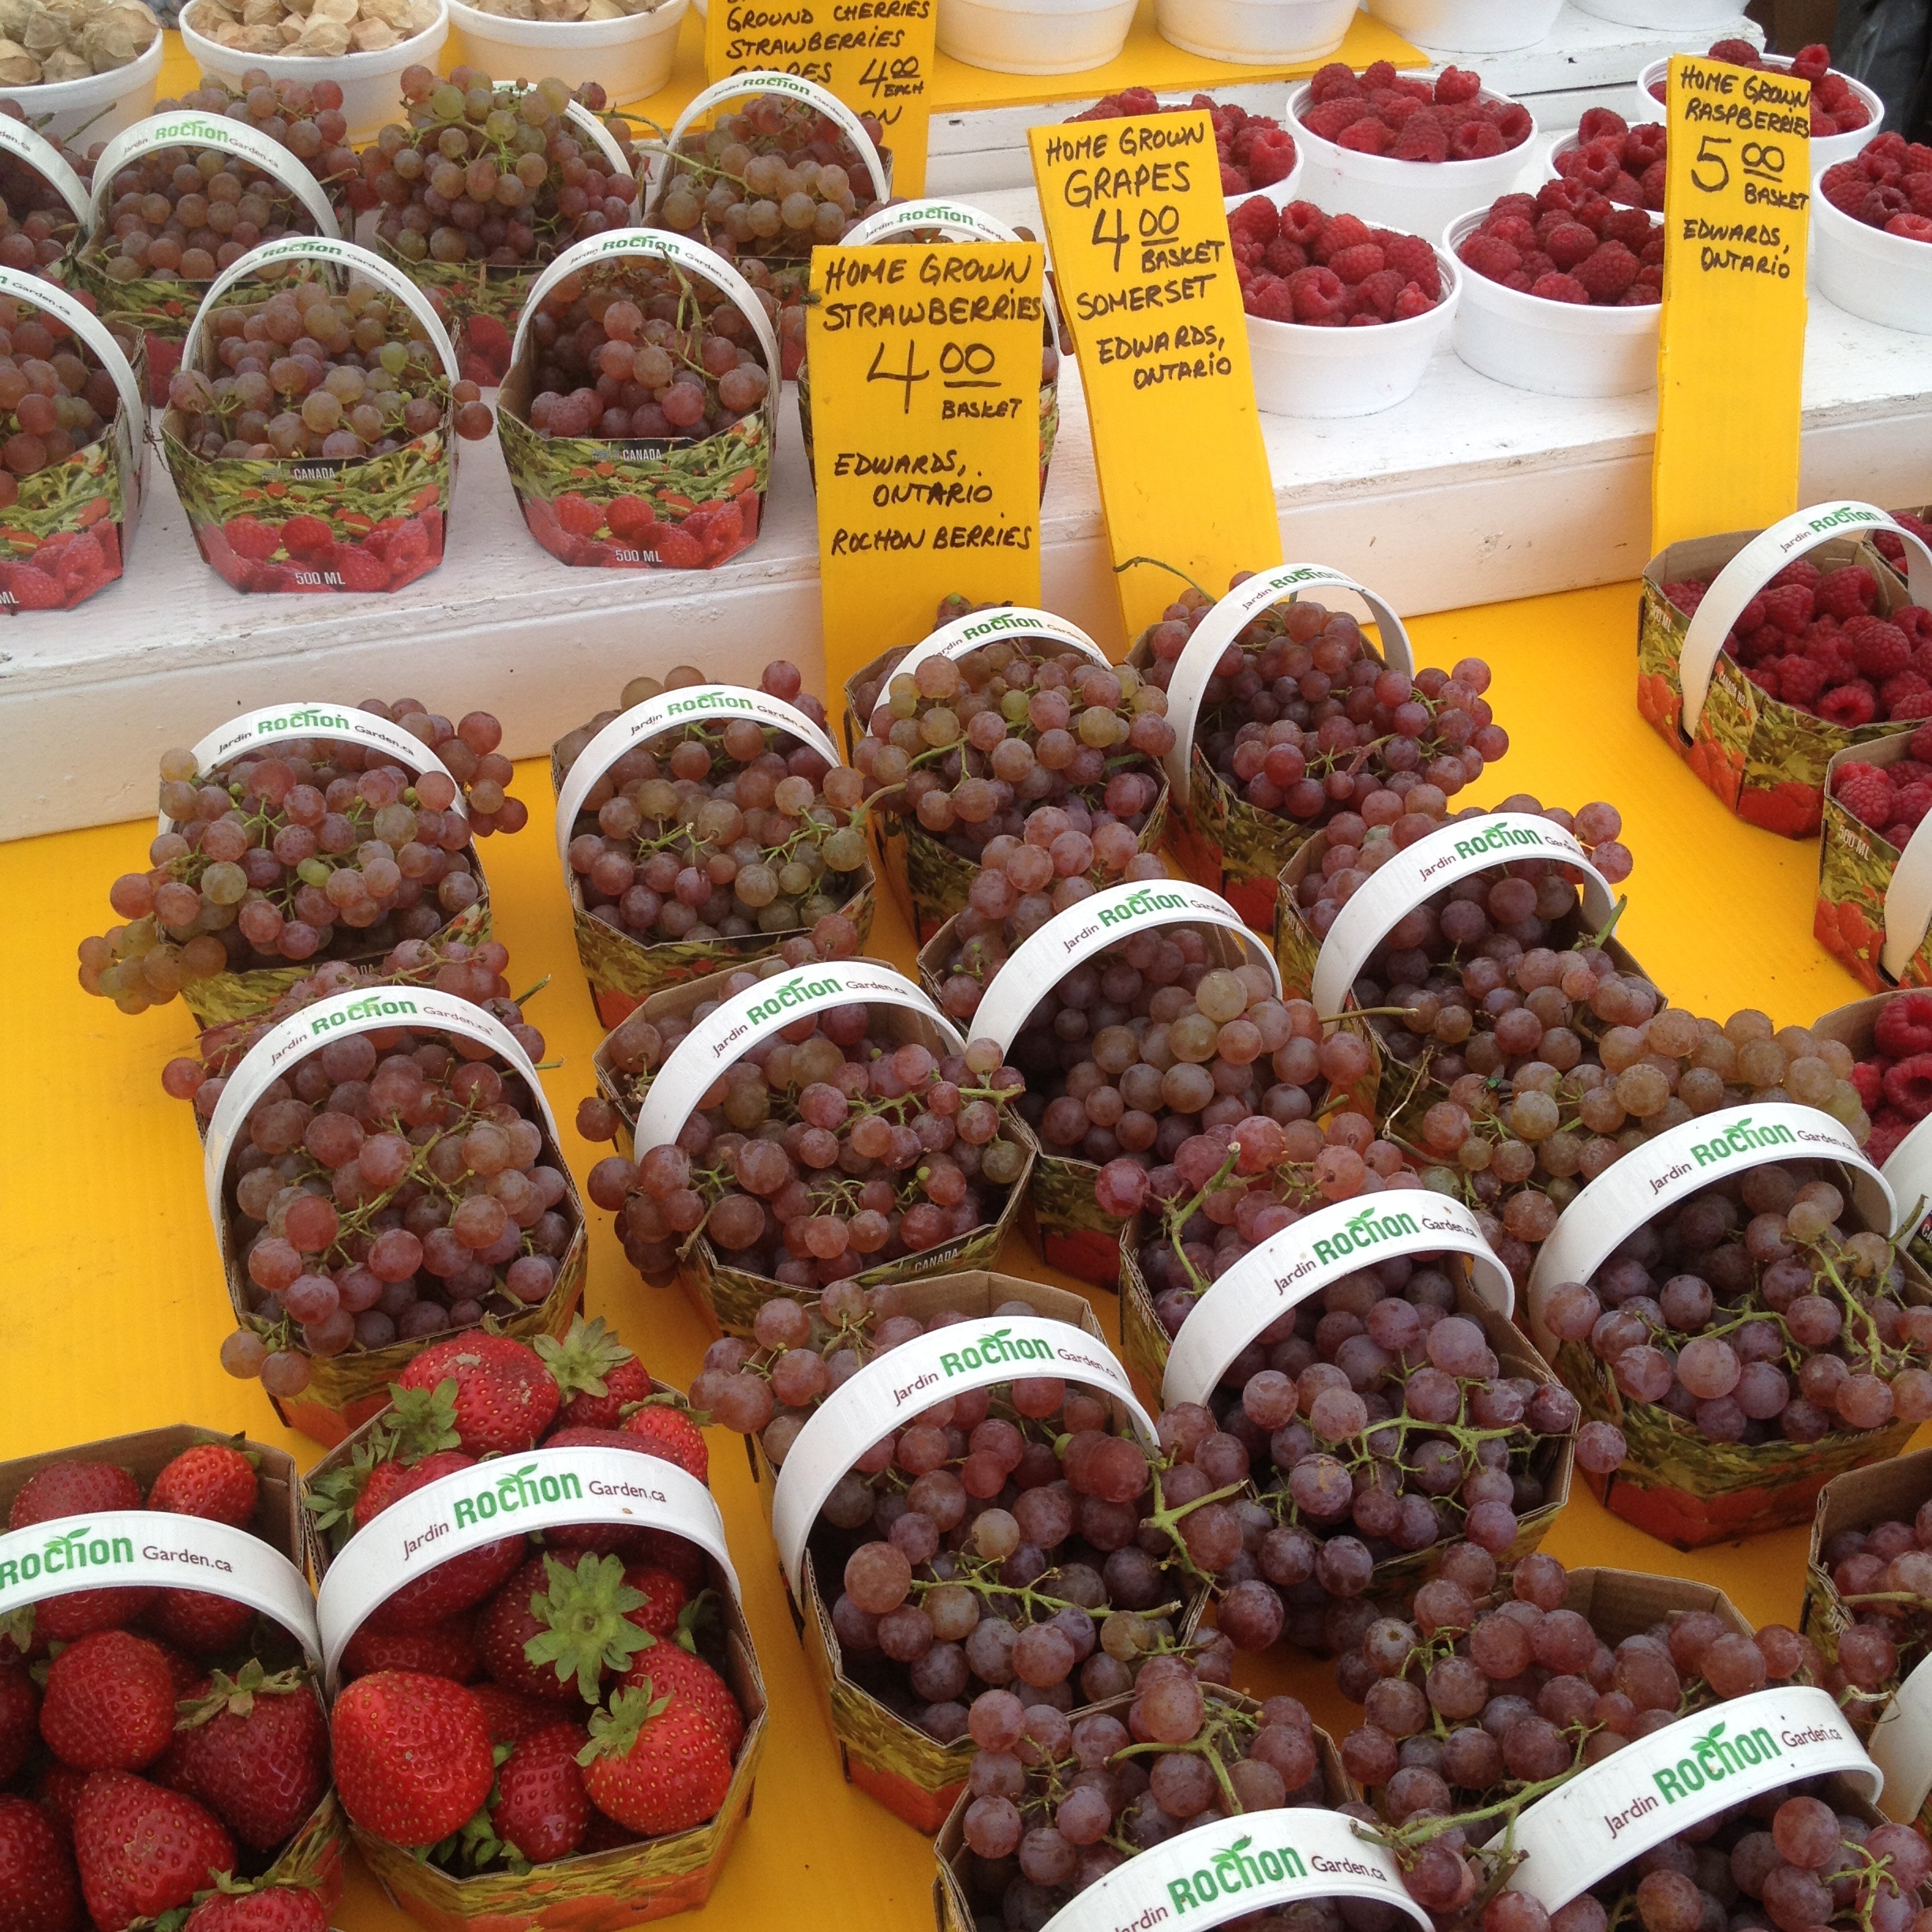
plant, fruit, city, dish, food, produce, vegetable, market, meat, public space, grapes, charcuterie, local food, human settlement, seafood boil